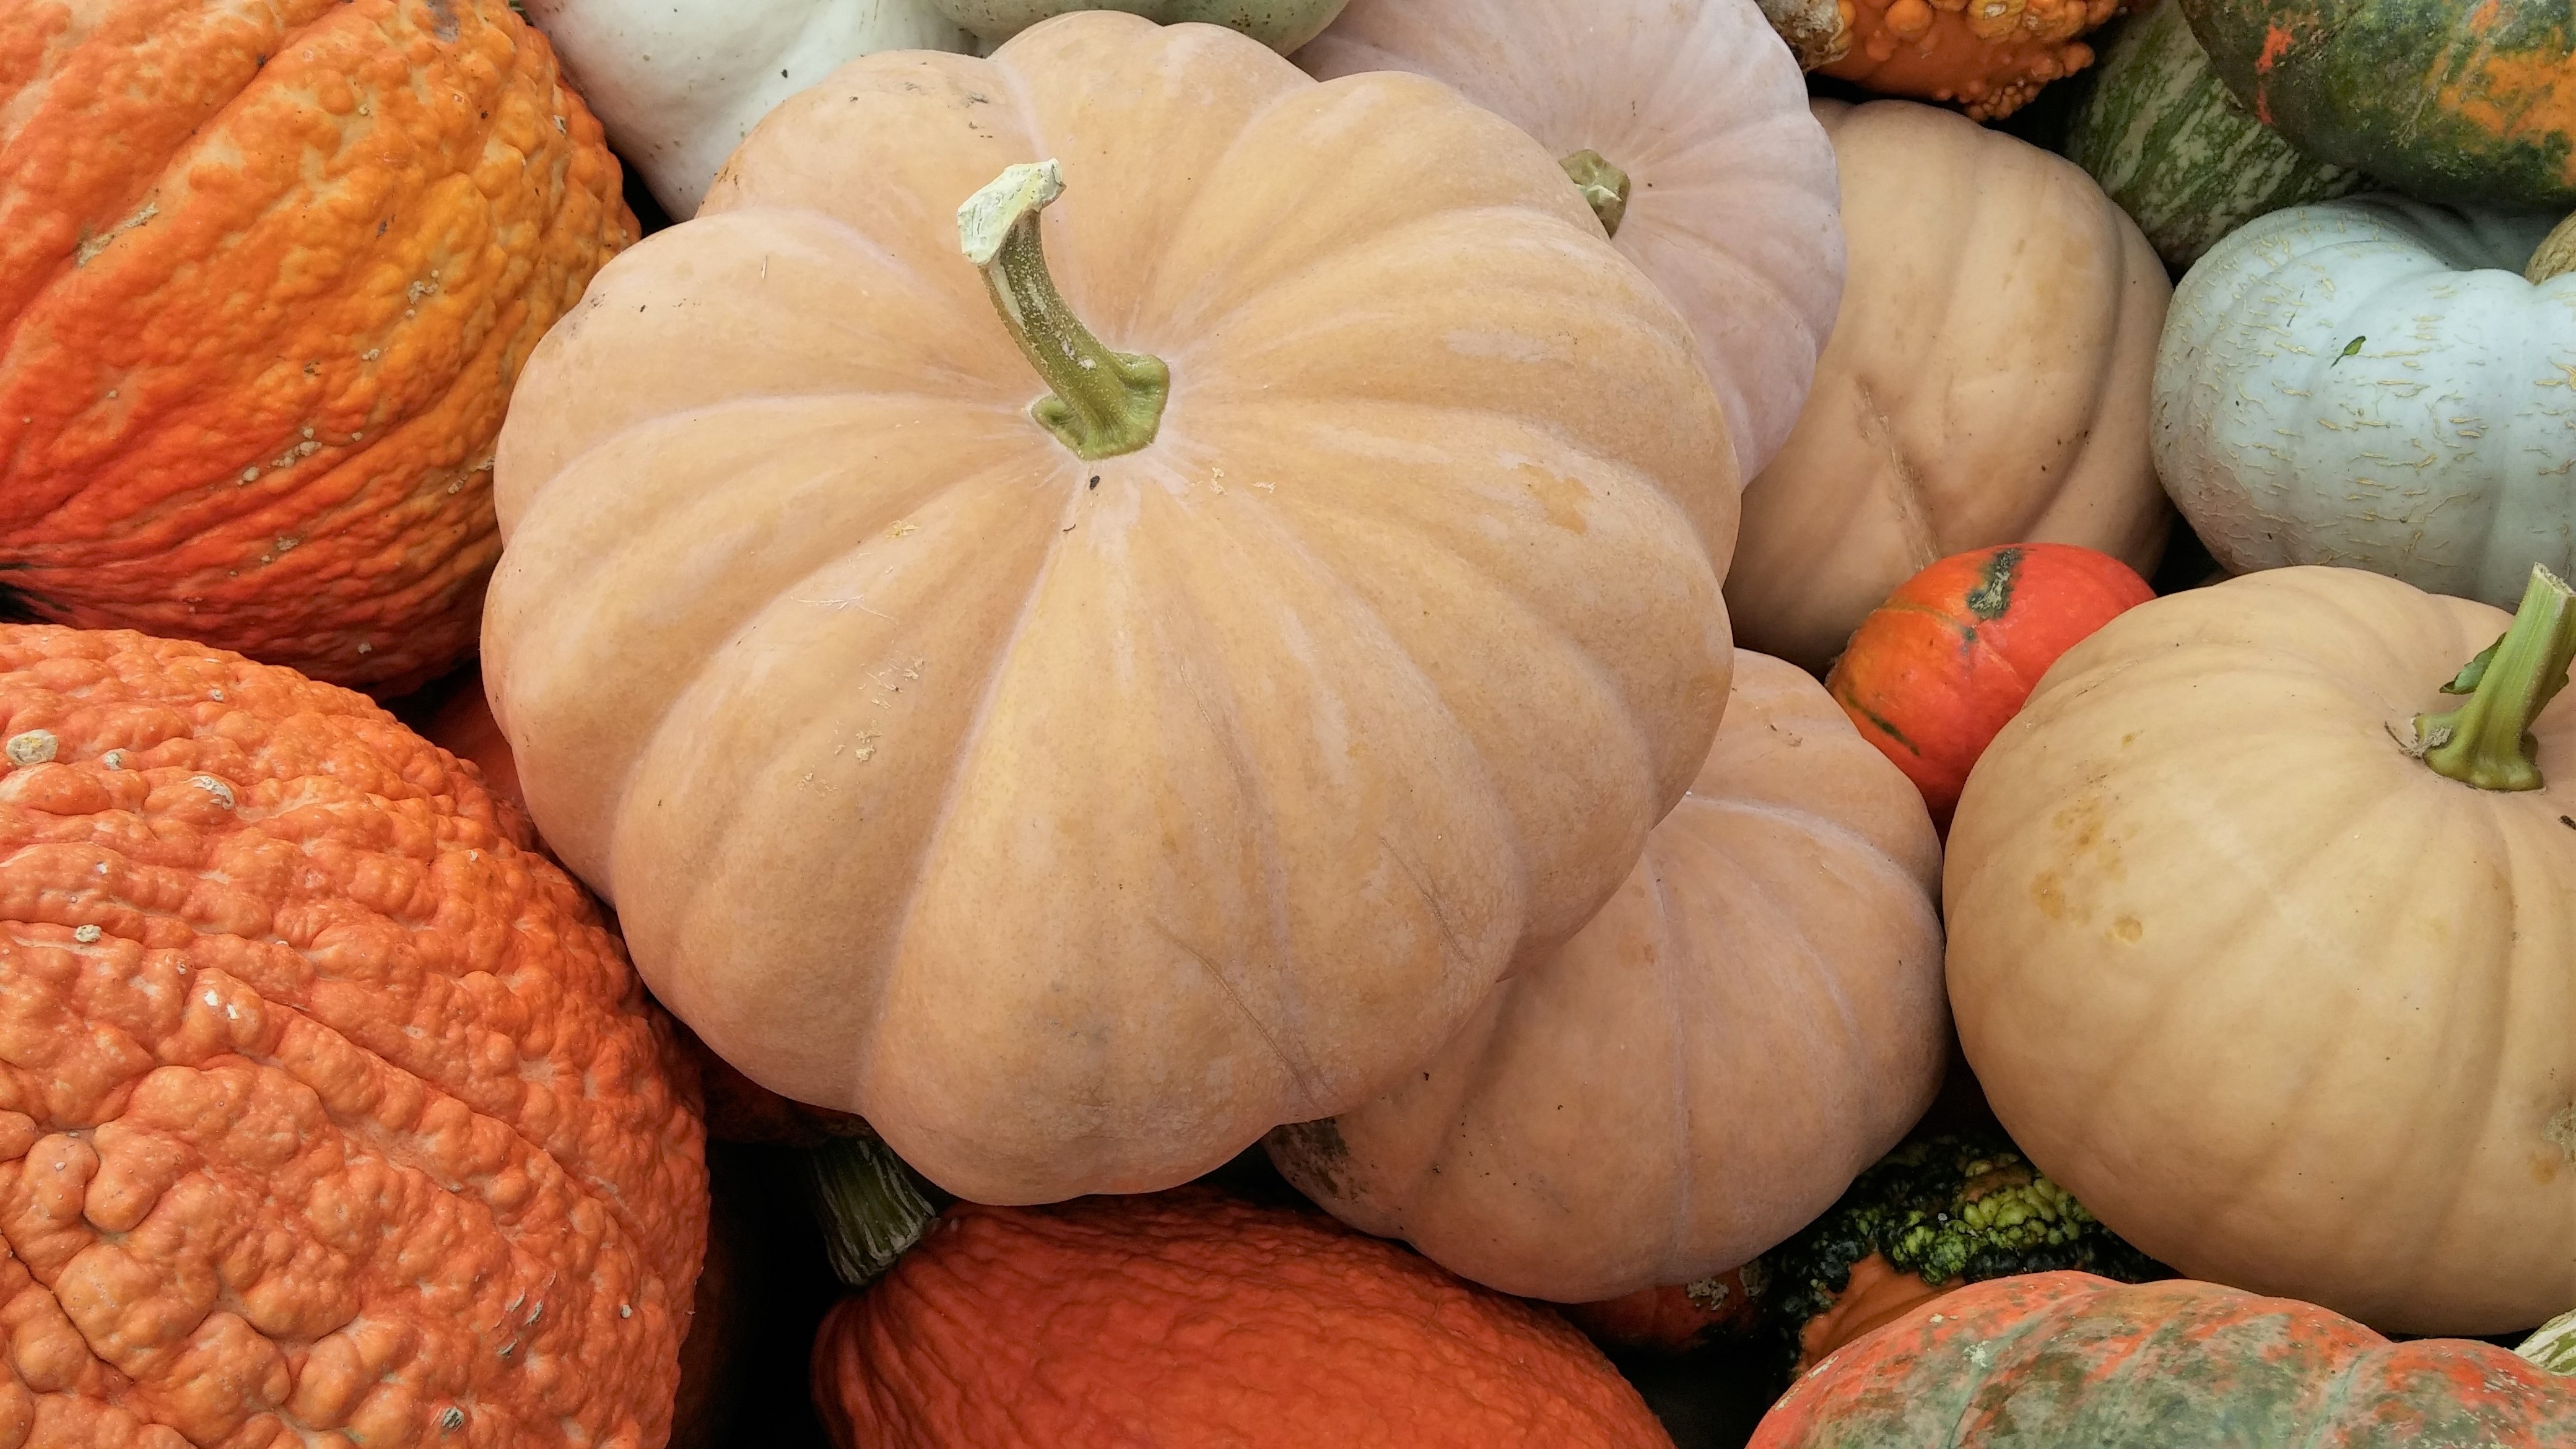
nature, plant, white, farm, leaf, fall, food, green, produce, vegetable, autumn, pumpkin, gourd, calabaza, carving, cucurbita, flowering plant, winter squash, land plant